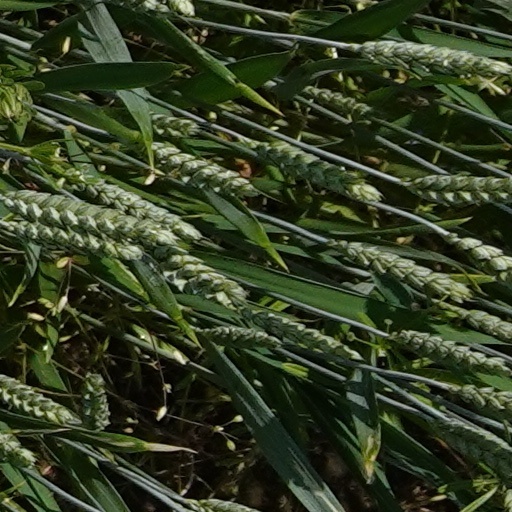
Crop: wheat